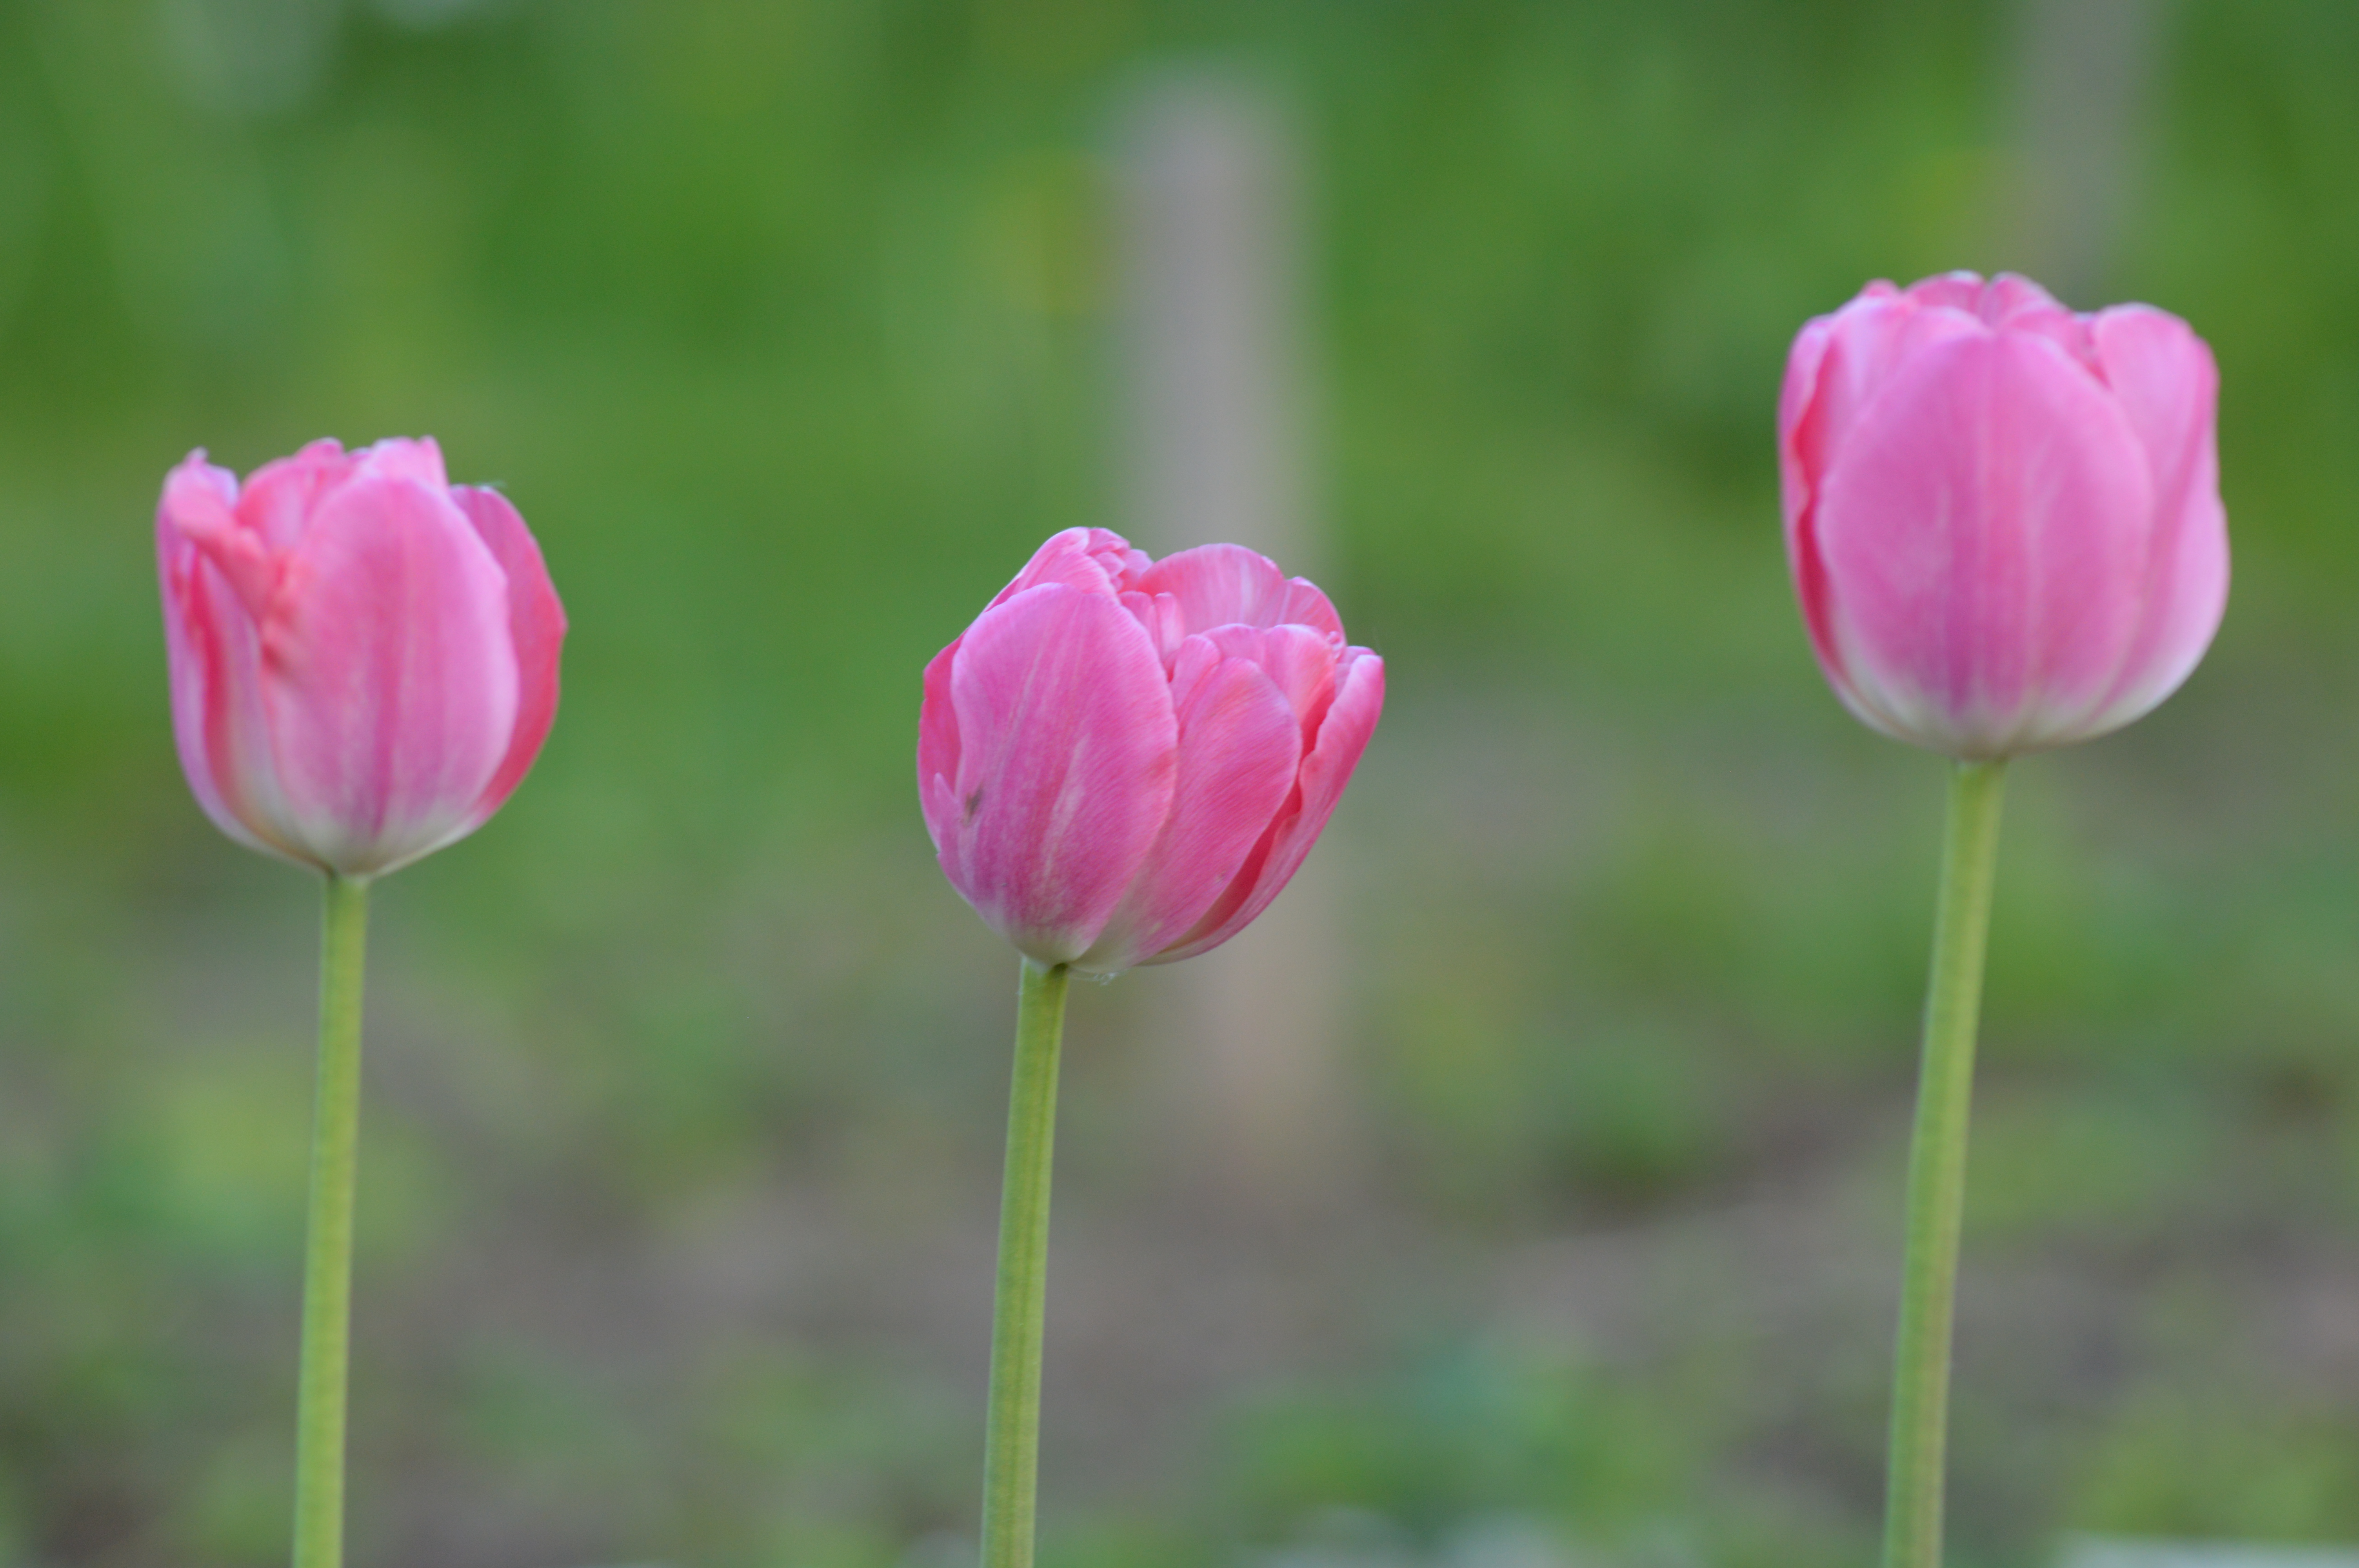
tulip, pink, crimson, plant, flower, bud, stem, botany, greenery, beauty, bouquet, gift, greeting, postcard, day, sunny, grass, bulbous, bright, nature, garden, spring, april, may, flowering plant, petal, natural environment, plant stem, meadow, lily family, wildflower, annual plant, perennial plant